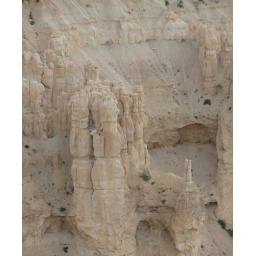
Each time we were at the Bryce Point viewpoint Kelly commented on the wedding cake couple in the white white rocks.